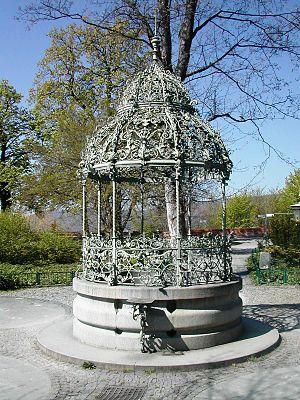
Le Schloßberg est une colline abritant un jardin public et une forteresse à Graz en Autriche.